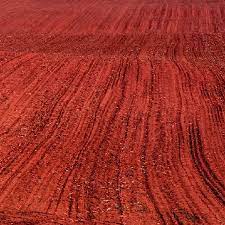
Soil type: Red soil